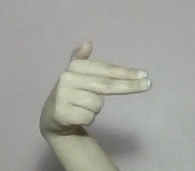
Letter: ghain